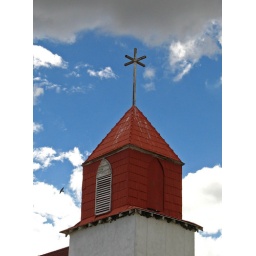
An unusual four-armed cross stands atop the steeple of a church named in honor of St. John the Baptist.